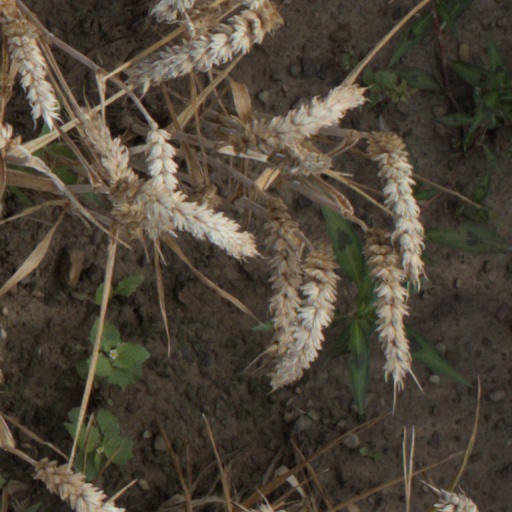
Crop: wheat